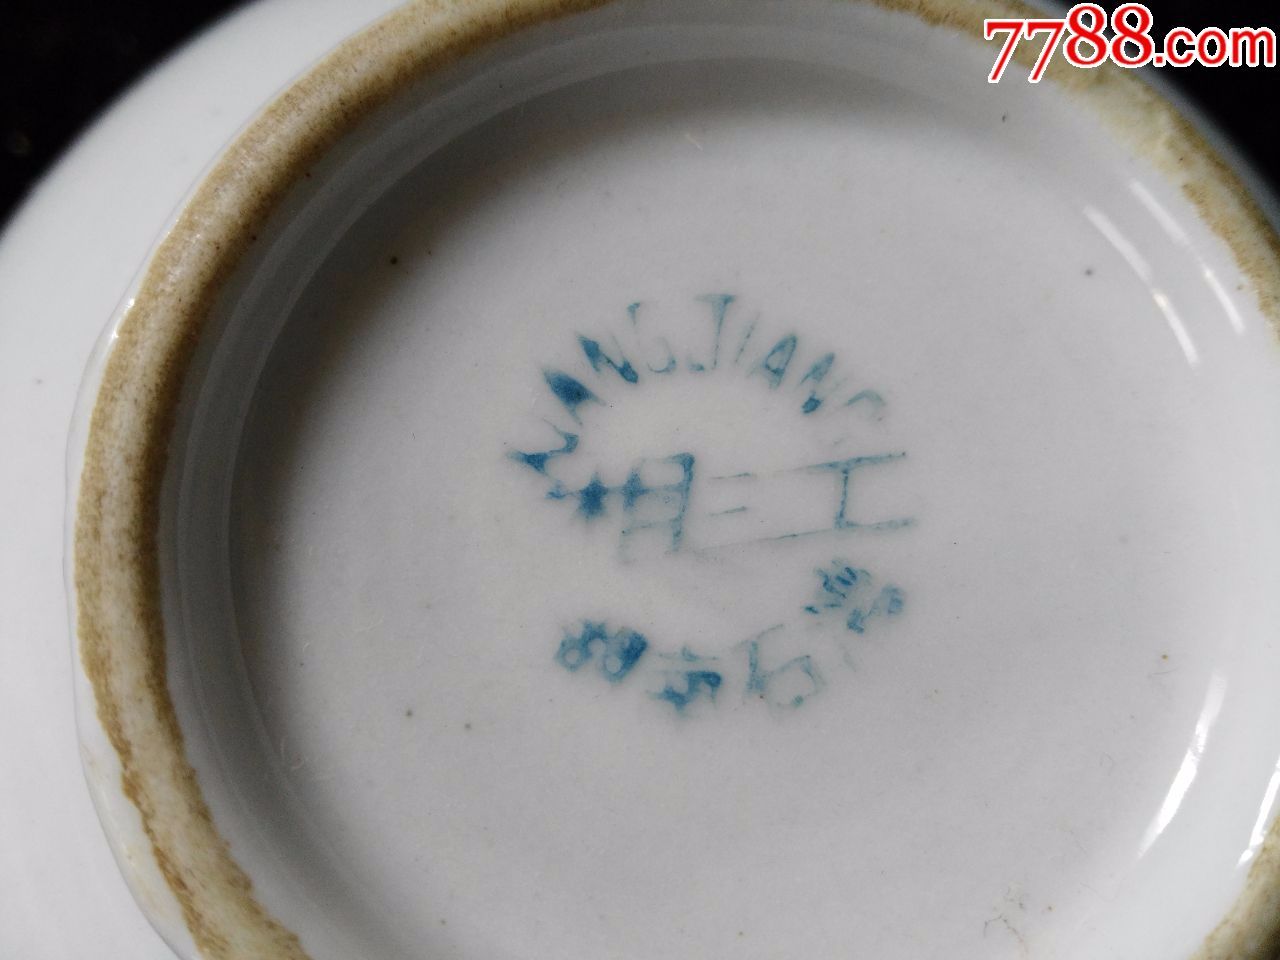
Label: trash